Gene Shalit

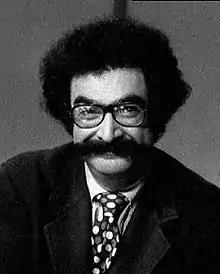
Shalit on "Today", 1973

Eugene Shalit (born March 25, 1926) is an American retired journalist, television personality, film and book critic and author. After starting to work part-time on NBC's "The Today Show" in 1970, he filled those roles from January 15, 1973, until retiring on November 11, 2010. He is known for his frequent use of puns and his comical “absent-minded professor” appearance, which consists of an oversized handlebar moustache, fuzzy hair, large glasses, and colorful bow ties.